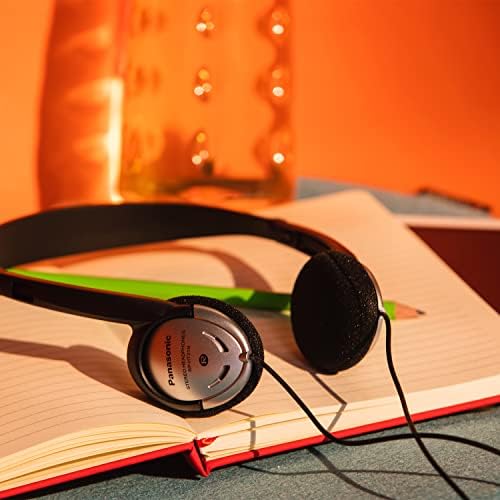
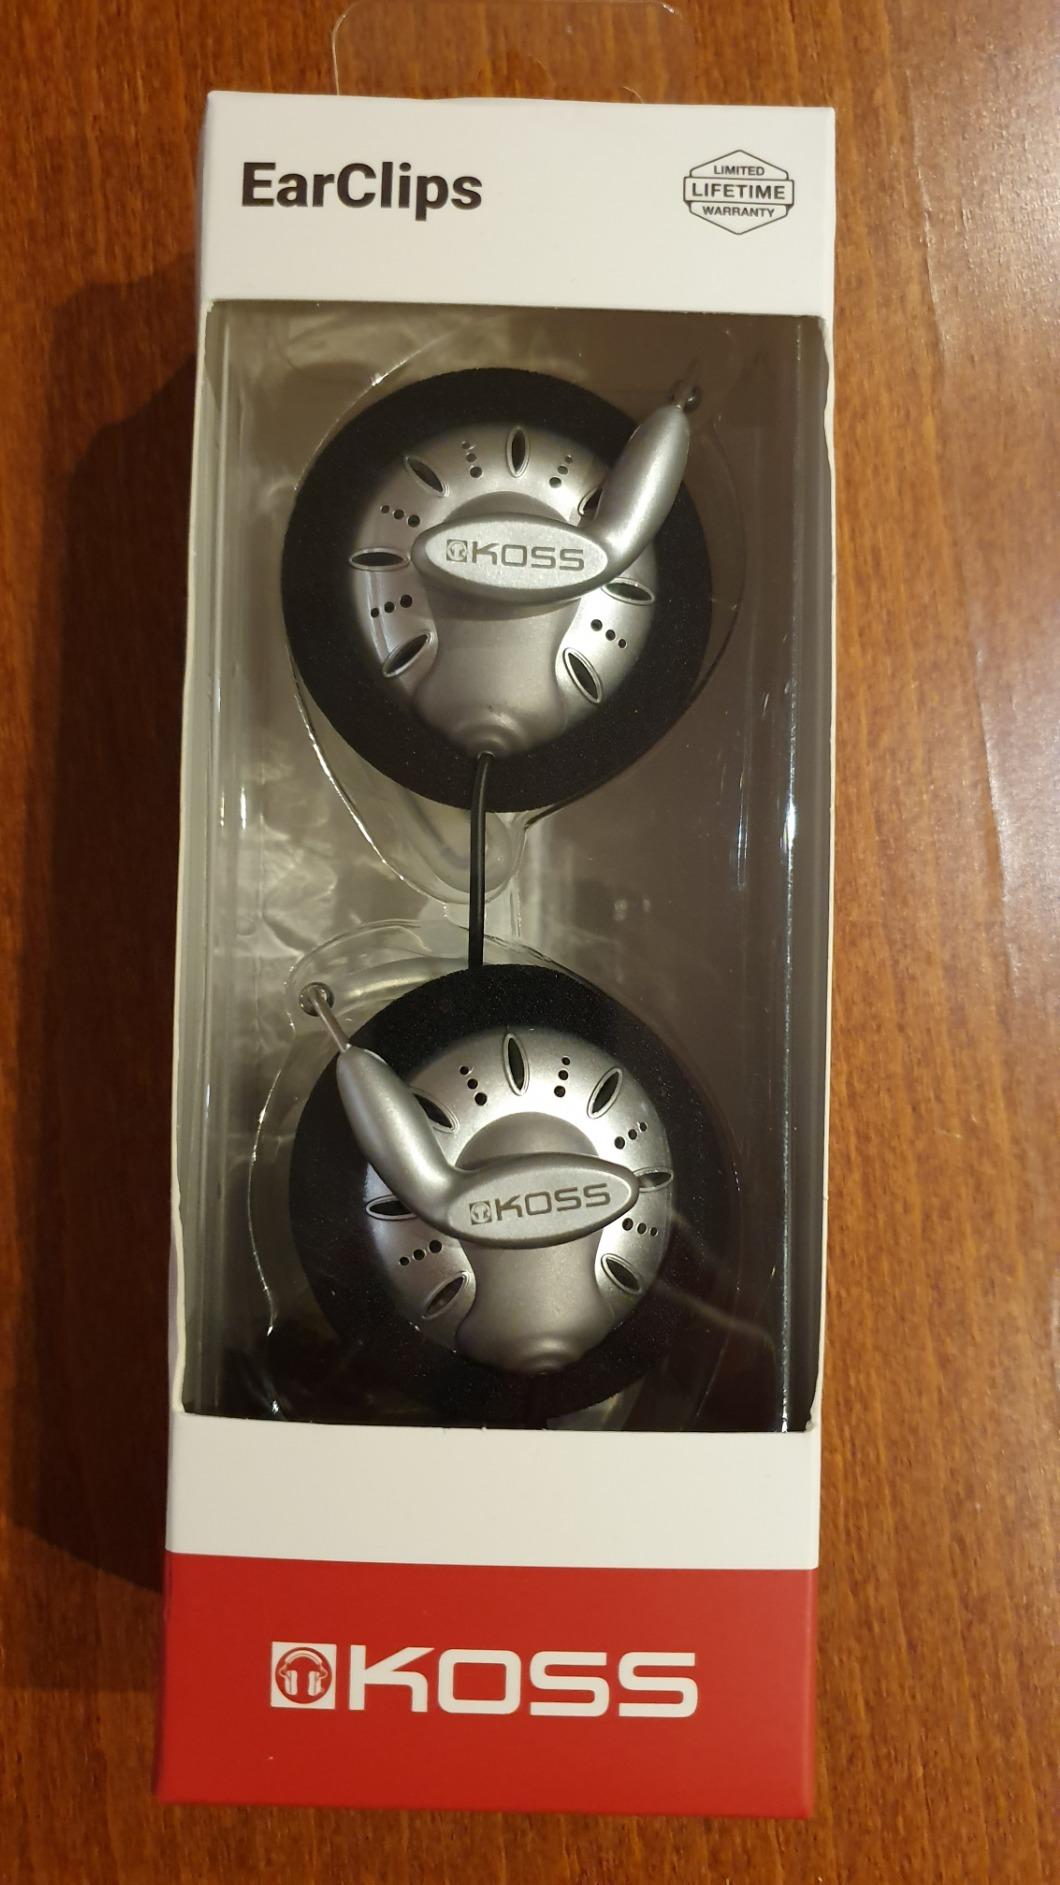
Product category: headphones
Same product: no